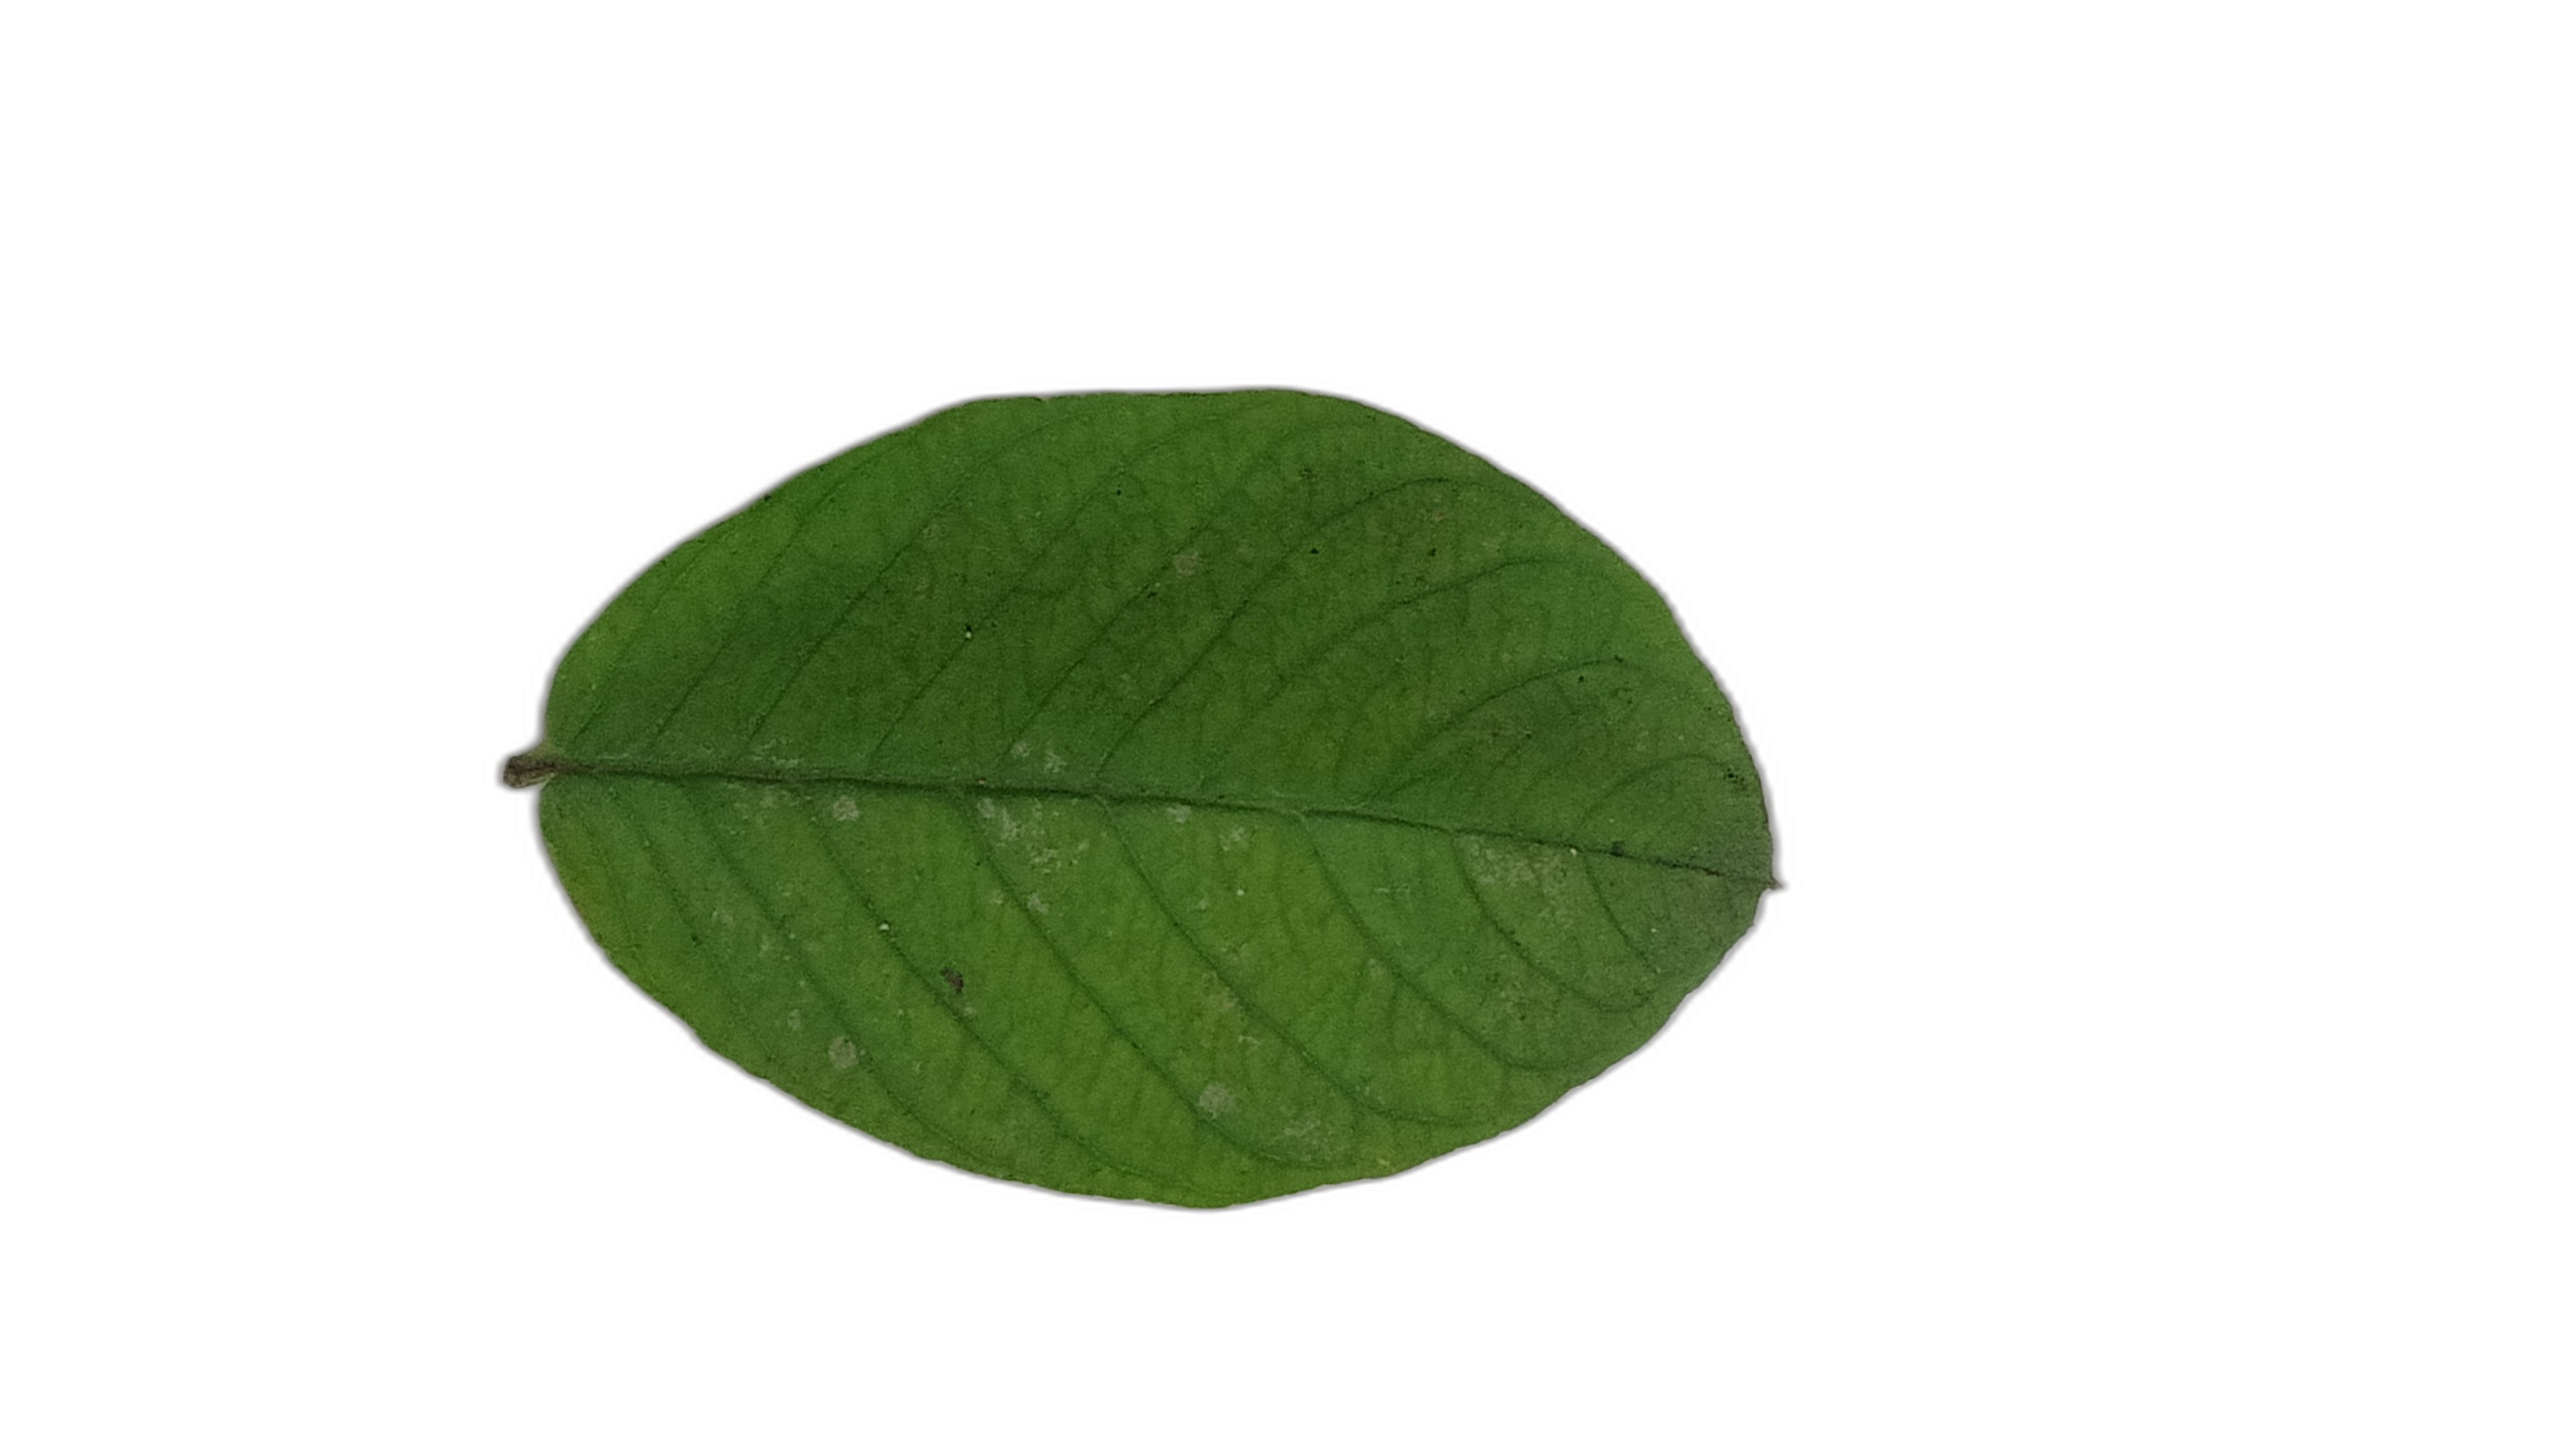
Plant part: leaf
Disease: Healthy